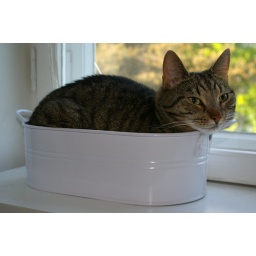
My brothers cat Myra in her favorite sleeping place. That just looks &lt;i&gt;so&lt;/i&gt; sweet! ^^